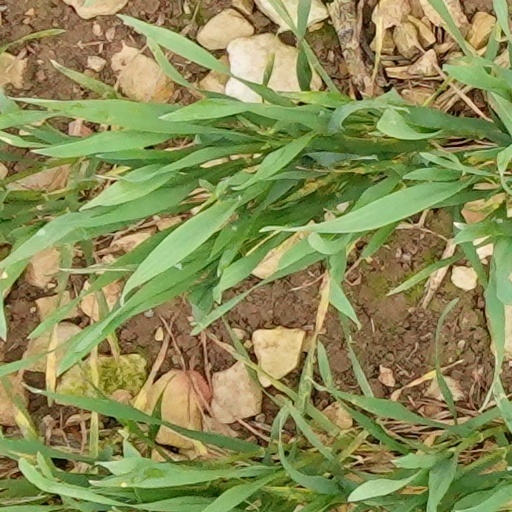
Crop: wheat